1918 Liechtenstein putsch

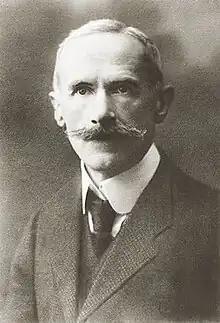
Leopold Freiherr von Imhof, Governor of Liechtenstein since April 1914

From September, food deliveries from Austria-Hungary, which Liechtenstein relied on, began to decrease. This quickly reduced the initial level of support for the war. In addition, Switzerland was pressured by Britain and France to end its food exports to Liechtenstein due to the latter's close ties to Austria-Hungary. In response, the Liechtenstein government, led by Leopold Freiherr von Imhof, issued emergency commissions throughout the country on 14 December 1914. These commissions aimed to manage the procurement of food and raw materials, now in short supply, and to distribute them to the population.